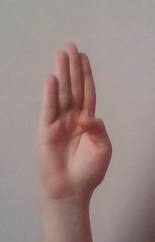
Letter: kaaf